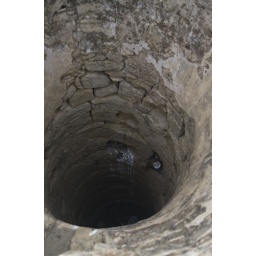
A barn owl protecting its nest in the well of the ruins of an old water mill.